Benjamin Tillman

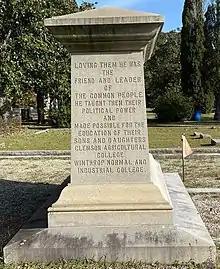
The side of Tillman's grave marker mentions his role in the foundings of Clemson and Winthrop. Seen in 2020.

Elected with support from the Farmers' Alliance and as a result of agricultural protest, Tillman was thought likely to join the Populists in their challenge to the established parties. Tillman refused, and generally opposed Populist positions that went beyond his program of increasing access to higher education and reform of the Democratic Party (white supremacy was not a Populist position). The Alliance (and Populists) demanded a system of subtreasuries under the federal government, that could accept farmers' crops and advance them 80 percent of the value interest-free. Tillman, not wanting more federal officeholders in the state (that in Republican administrations might be filled by African Americans), initially opposed the proposal. Many farmers felt strongly about this issue, and in 1891, Tillman was censured by the state Alliance for his opposition. Attuned to political necessities, Tillman gradually came to support the subtreasuries in time for his re-election campaign in 1892, though he was never an active proponent.